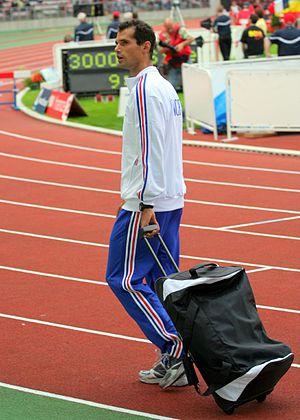
Romain Mesnil au Décanation 2006